Buckley Town F.C.

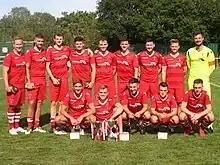
Welsh National League Presidents Cup Winners 2018

Dan Moore was formally appointed manager in May 2017 and with a team including young local talent the Buckley Town were Champions of the 2017–18 Welsh National League (Wrexham Area) Premier Division at the first attempt and thus promoted back to the Alliance. The championship was secured in the last match of the season with a 1–1 draw against closest challengers Brickfield Rangers: playing at home in front of a record 604 crowd the 'Bucks' goal was a penalty equaliser scored in the dying minutes of the game by Aled Bellis. The successful season created a couple of Buckley Town records: over the 28 game league campaign the team won 21 of their matches (a club all–time record winning percentage) and scored 83 goals, which at fractionally under 3 goals per game was a club all–time record rate. As league champions the team played in and won the Presidents Cup play–off match (against the seasons League Cup winners).